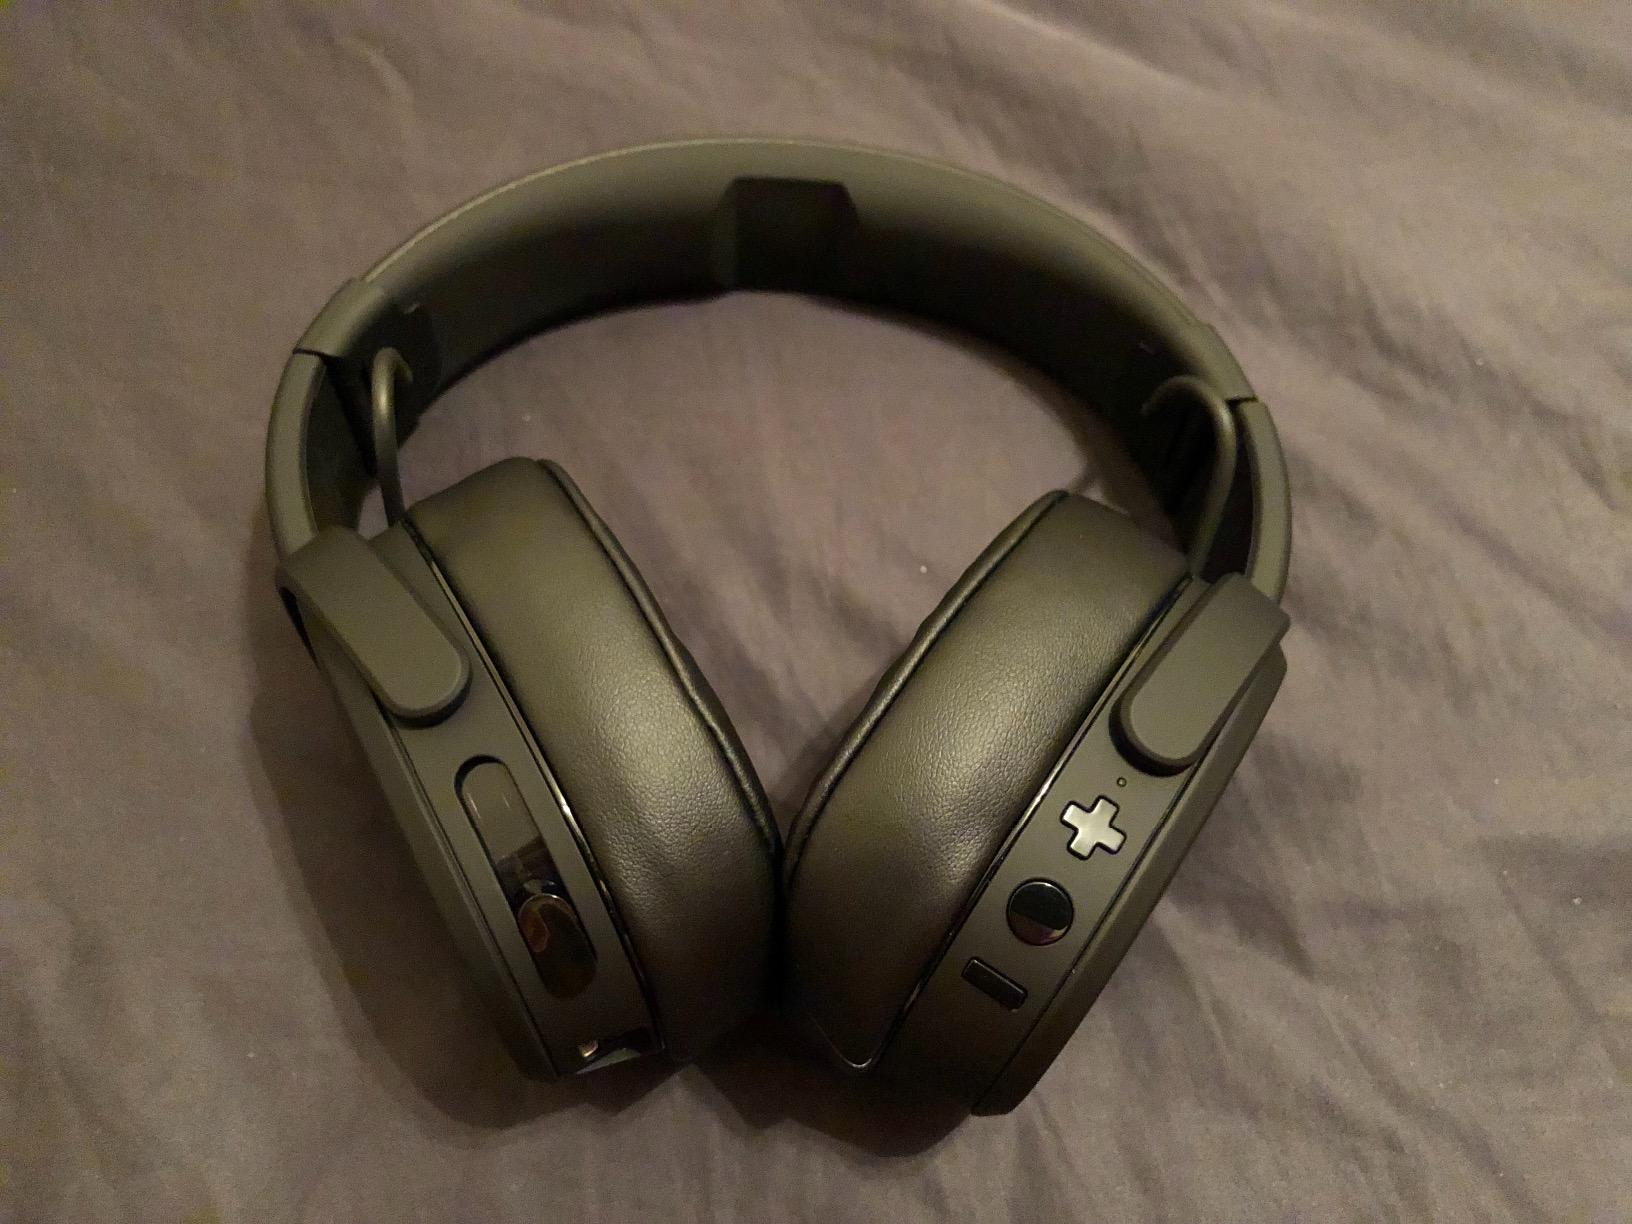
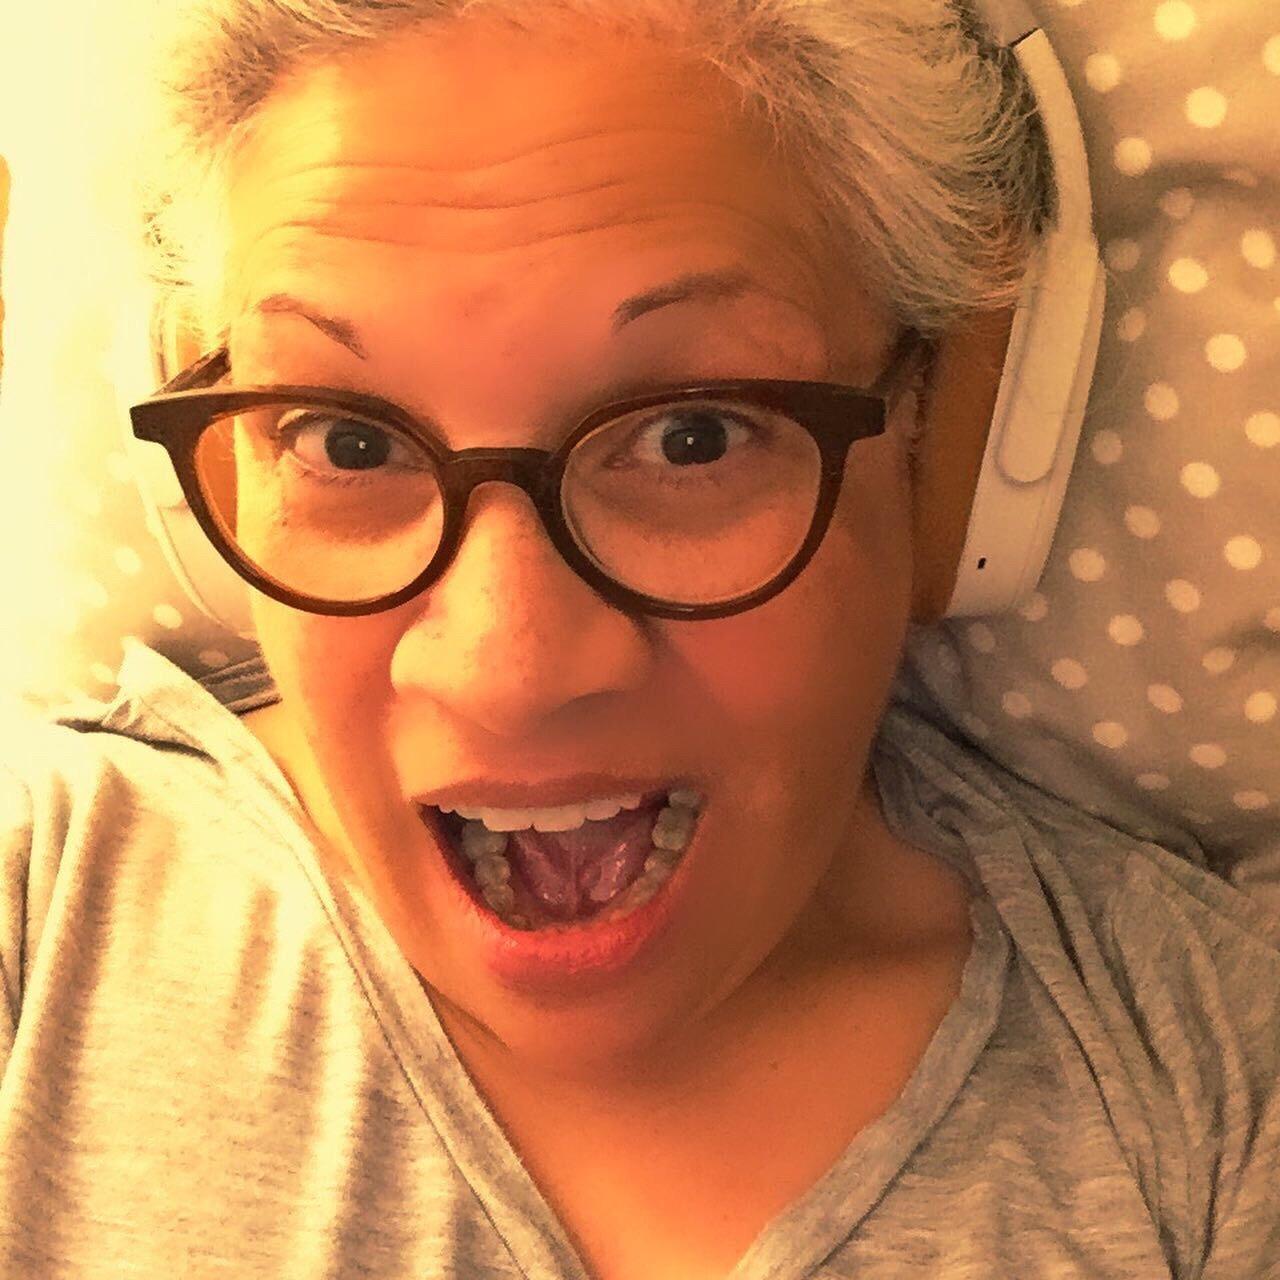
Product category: headphones
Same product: no